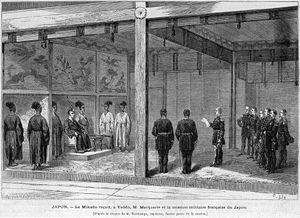
La mission militaire française au Japon de 1872–1880, deuxième mission militaire française dans ce pays, succède à la mission militaire française au Japon qui se termine avec la guerre de Boshin et l'établissement du règne de l'empereur Meiji.